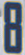
Number: 8